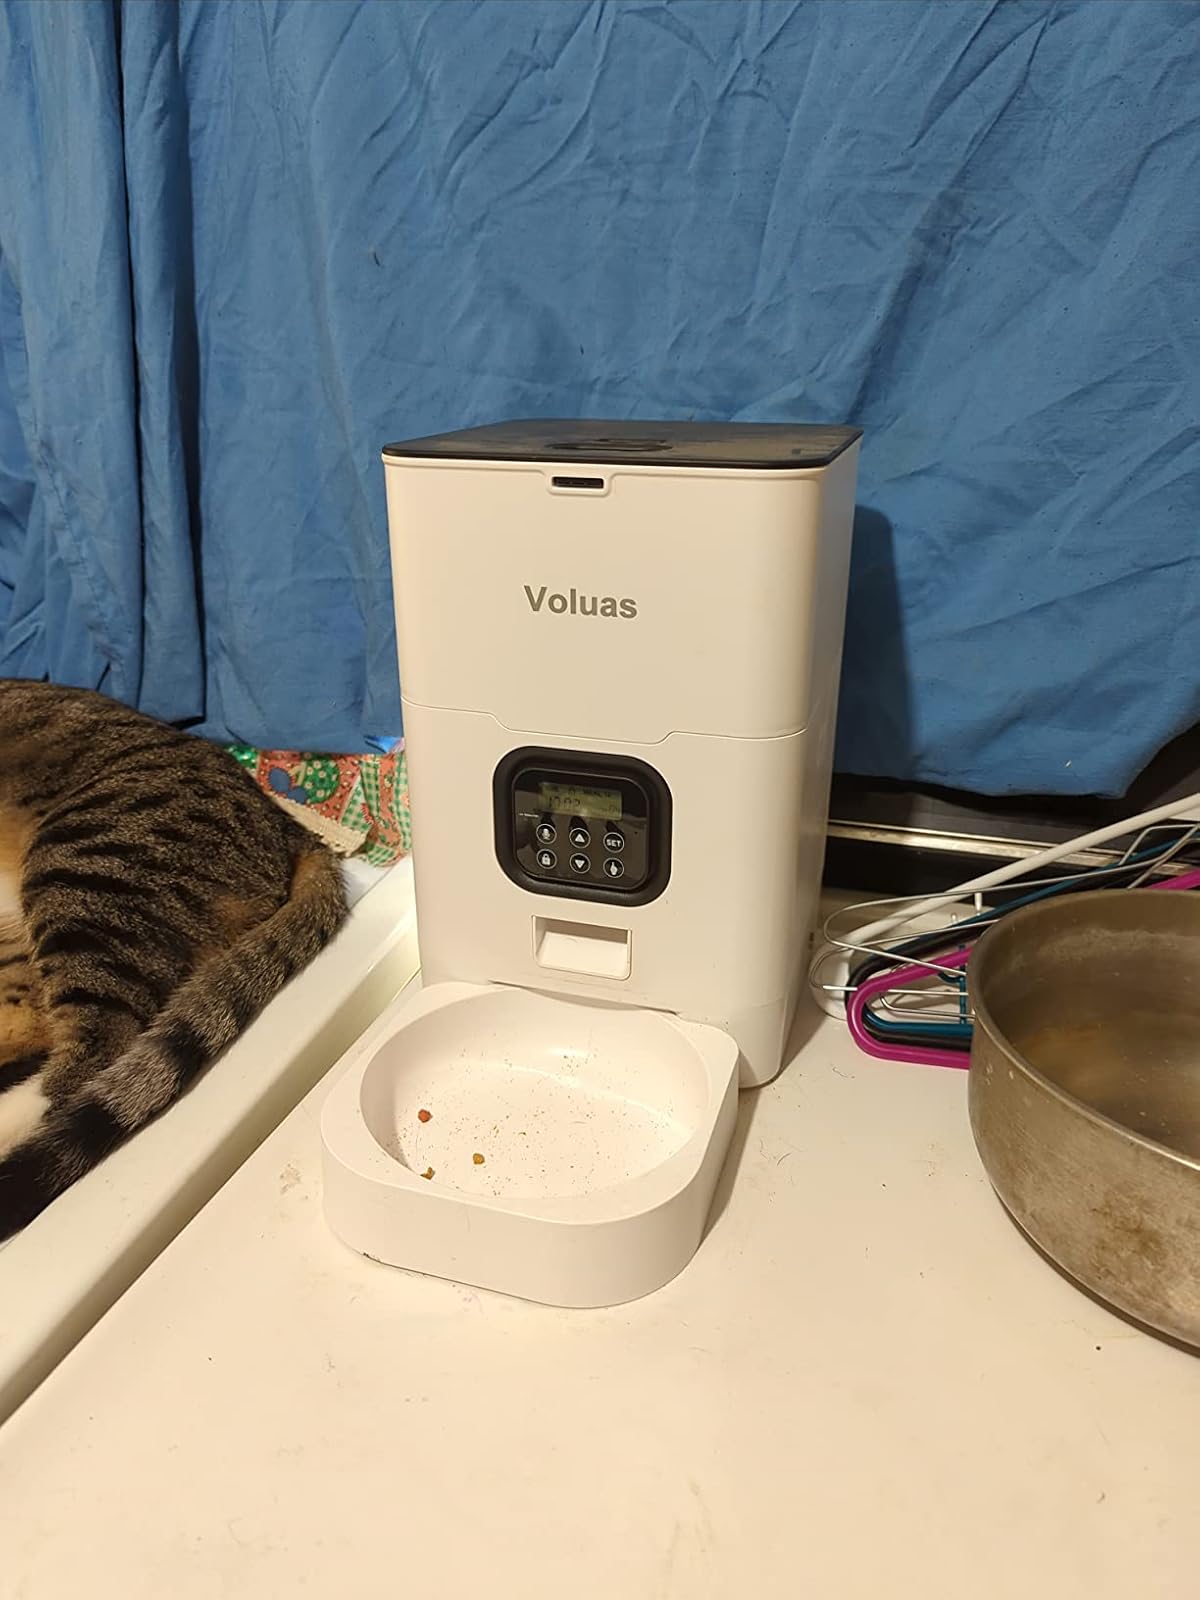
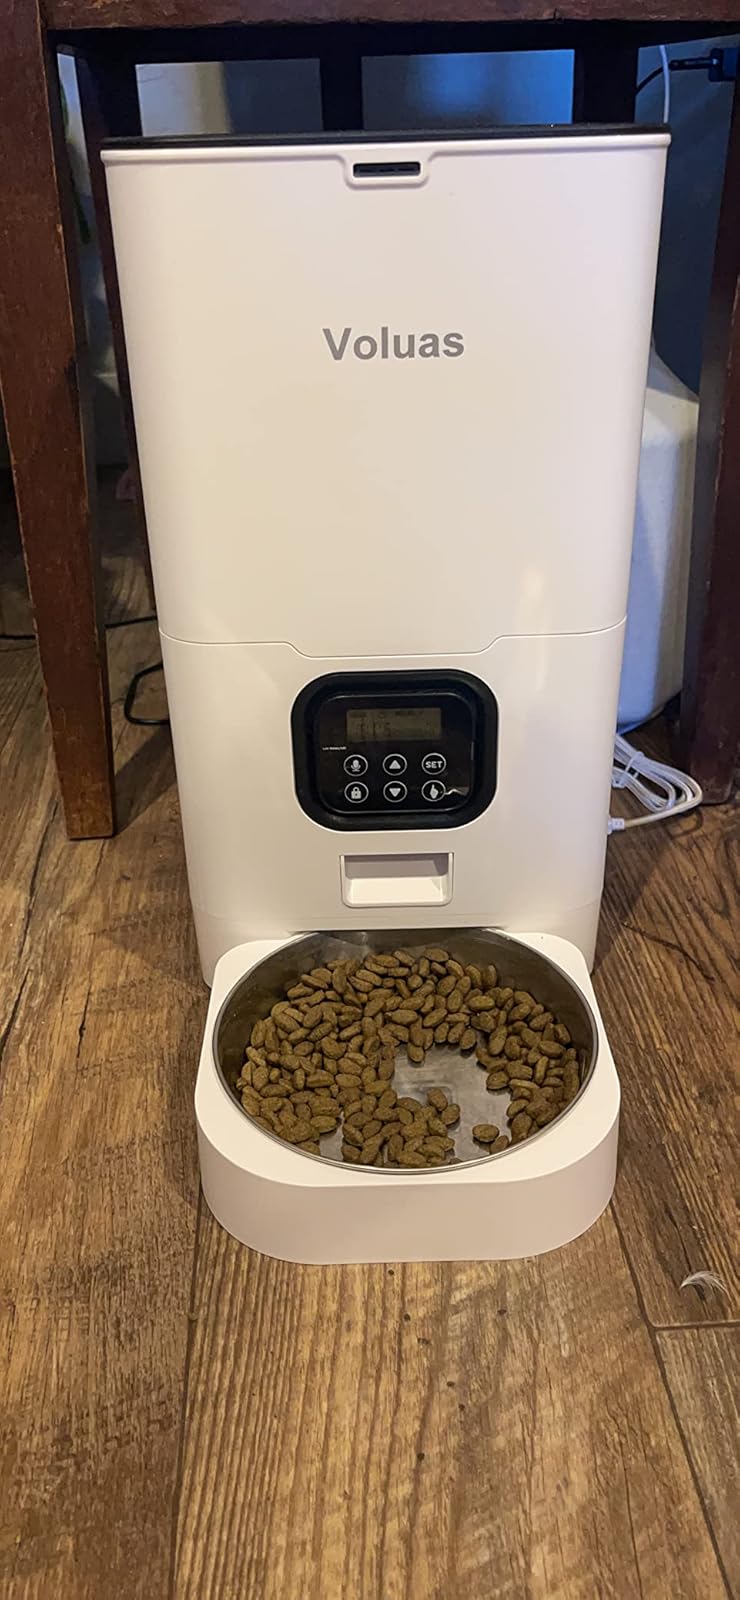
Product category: items_feeder
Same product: yes